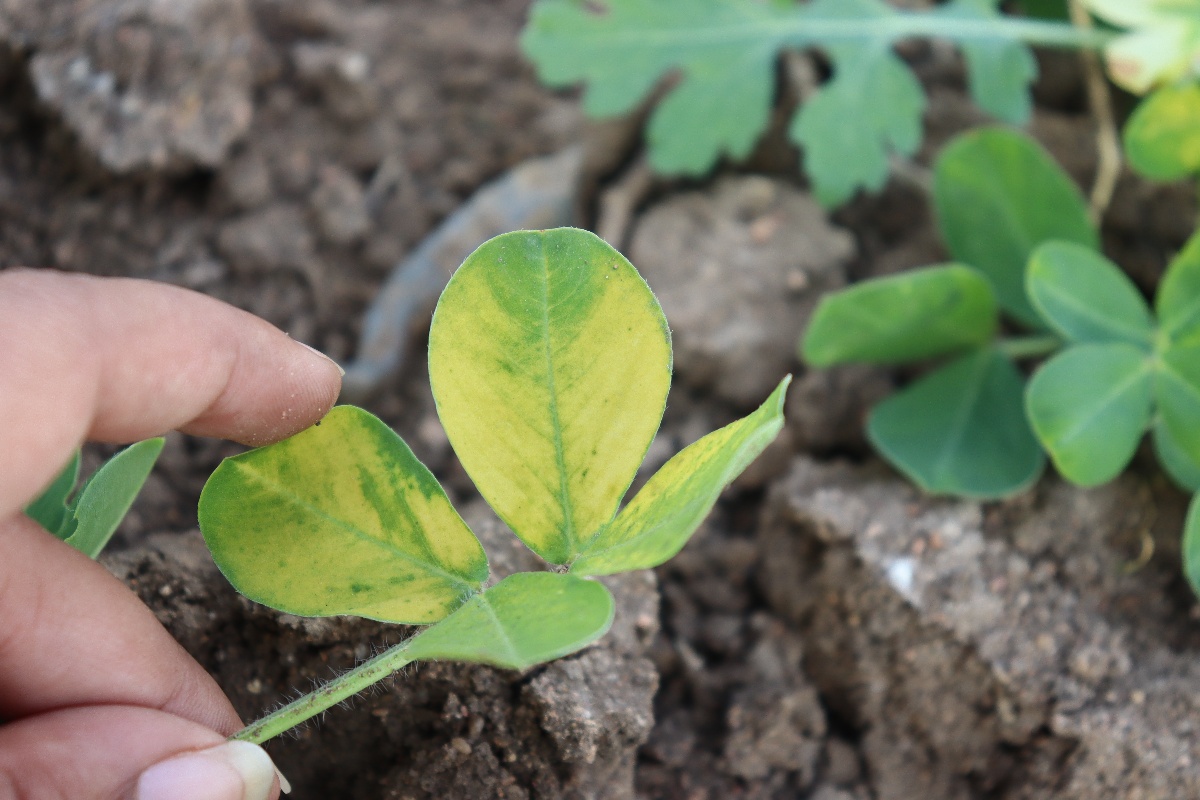
Label: nutrition deficiency